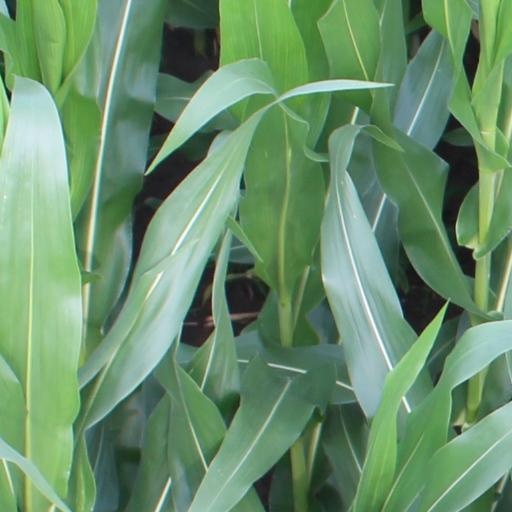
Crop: maize; corn